Manners (crater)

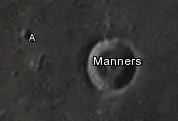
Manners crater and its satellite crater Manners A taken from Earth in 2012 at the University of Hertfordshire's Bayfordbury Observatory with the telescopes Meade LX200 14" and Lumenera Skynyx 2-1

By convention these features are identified and realised on lunar maps by placing the letter on the side of the crater midpoint that is closest to Manners.